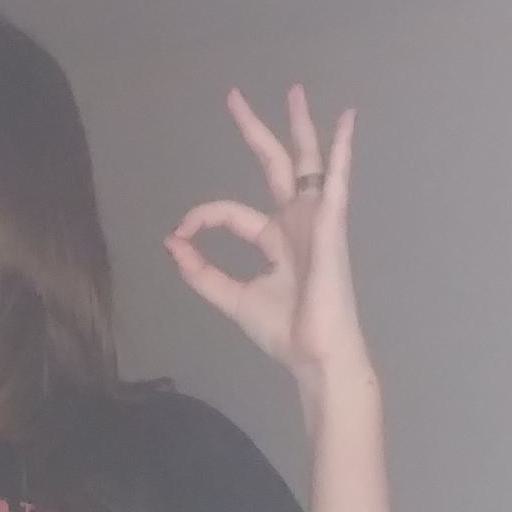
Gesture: ok